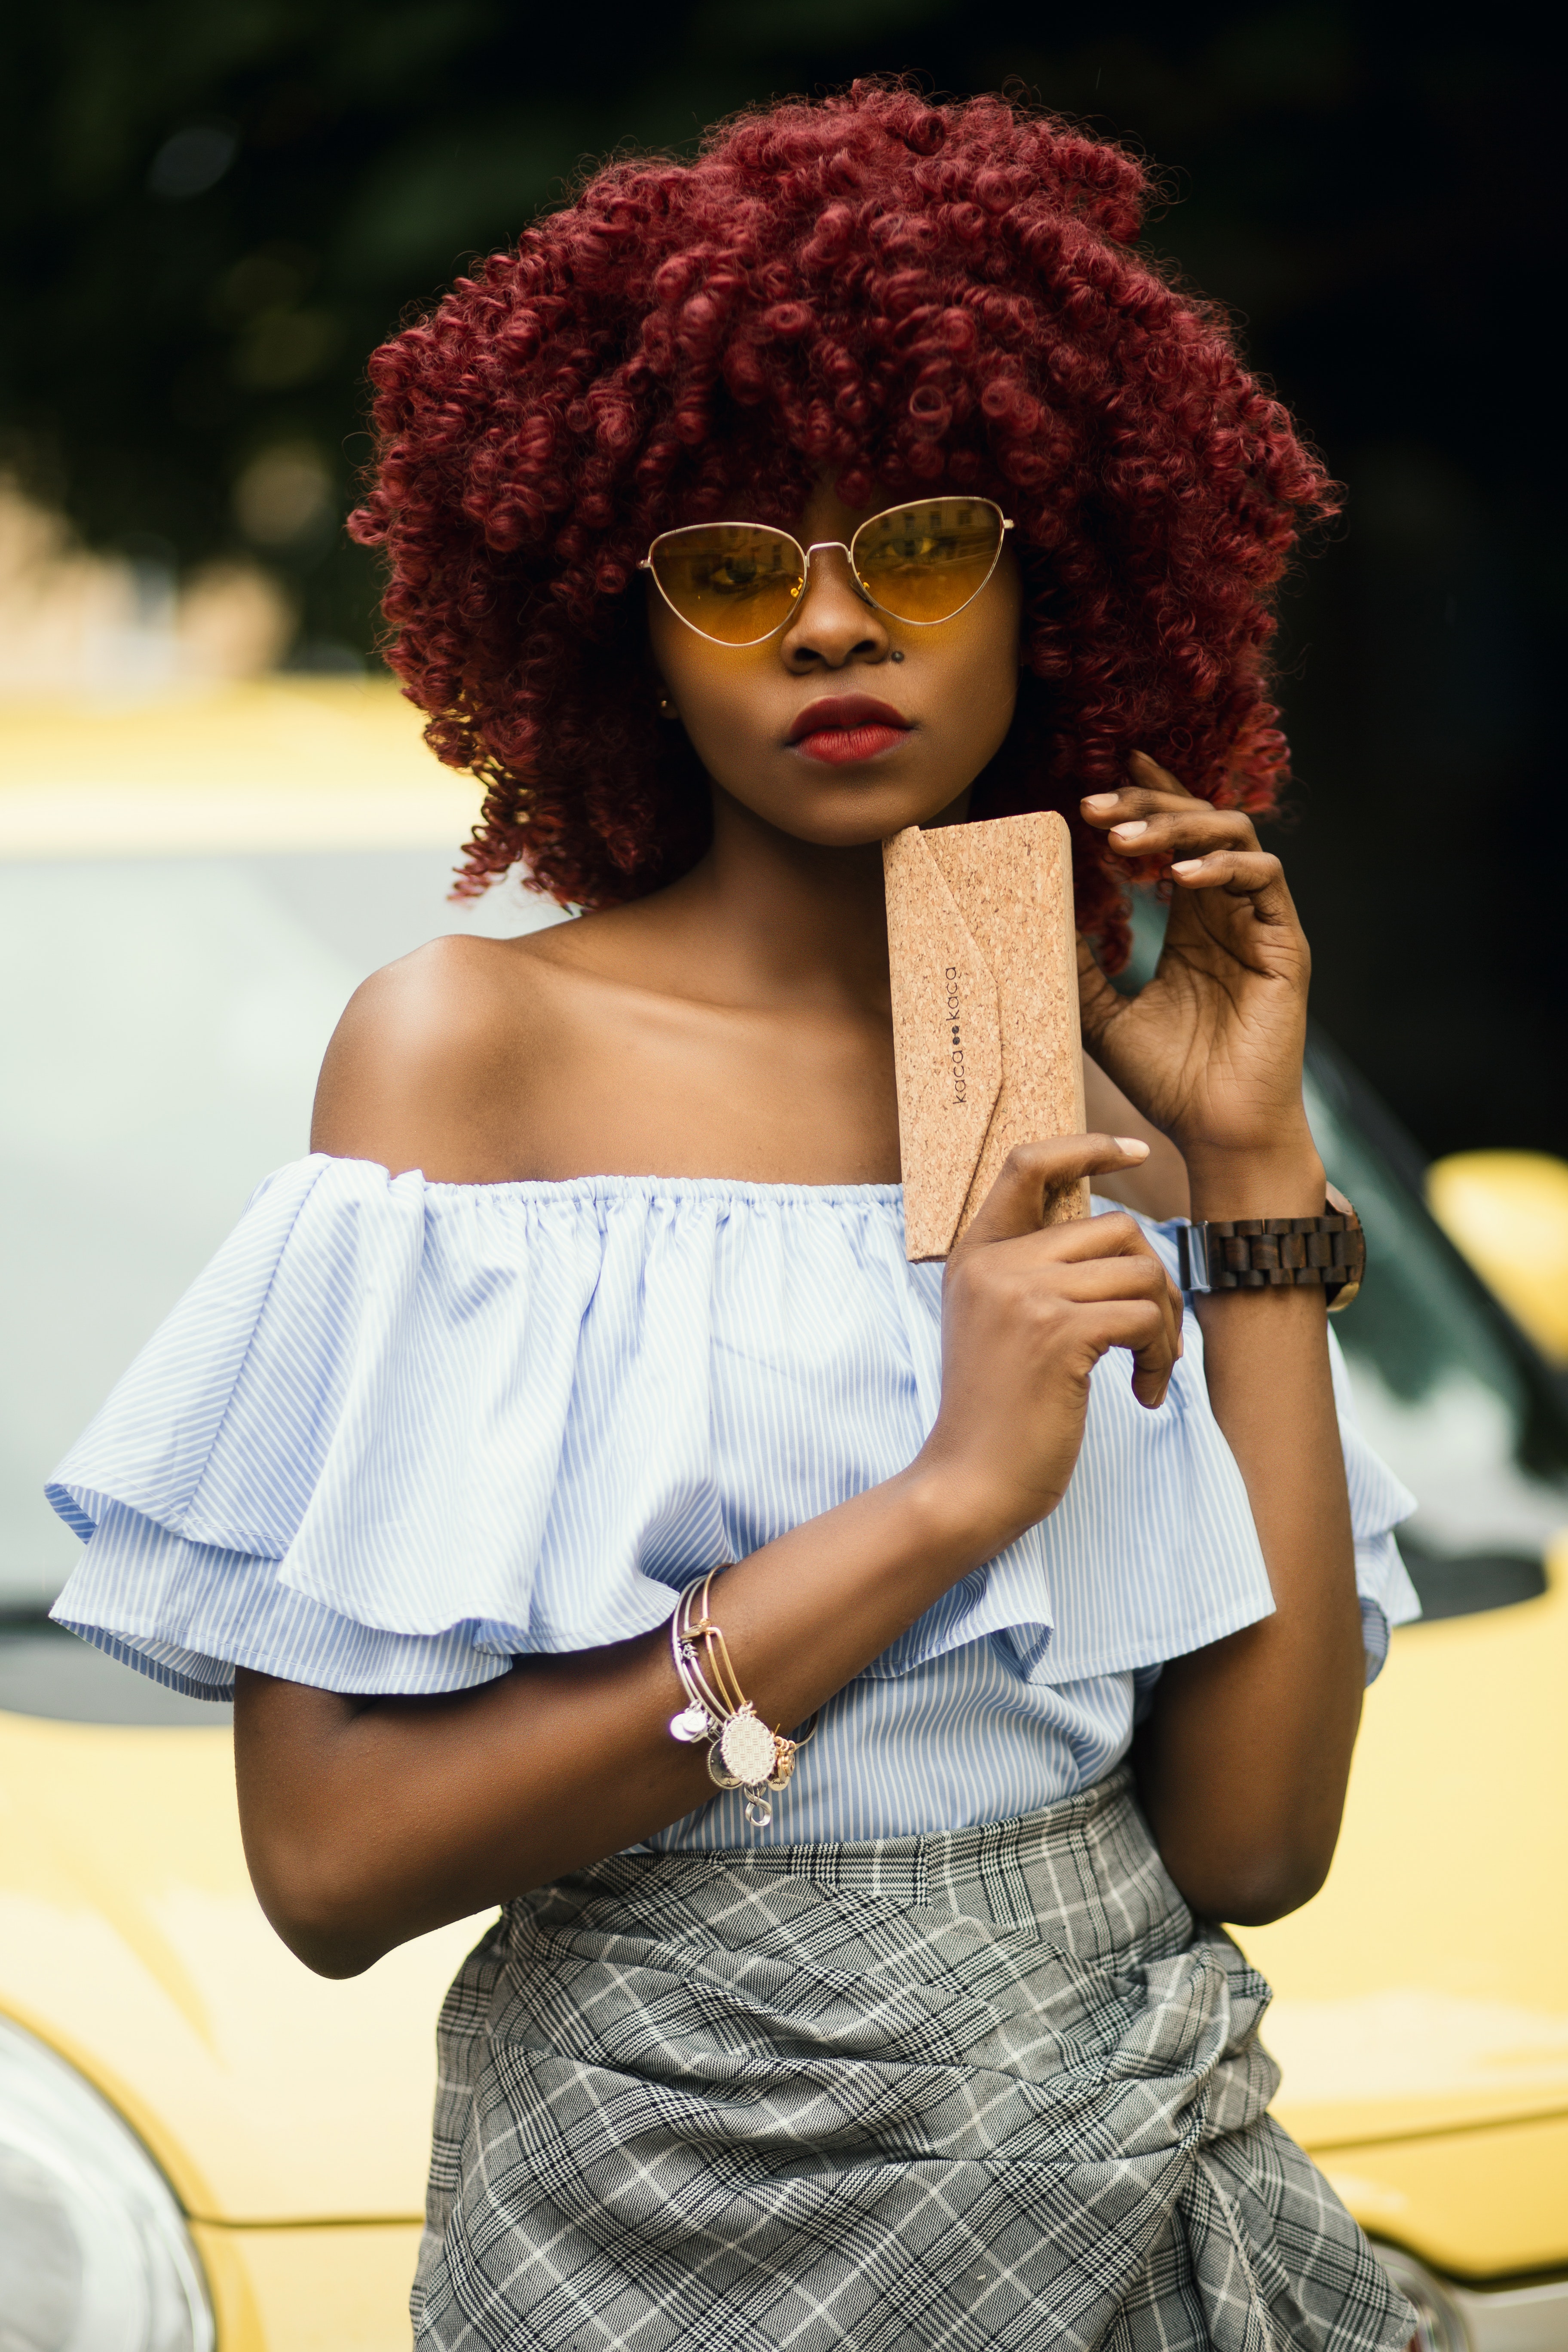
hair, afro, hairstyle, red, shoulder, beauty, red hair, fashion, wig, joint, glasses, costume, jheri curl, hair coloring, photography, eyewear, black hair, Lace wig, fashion design, street fashion, fashion accessory, long hair, photo shoot, style